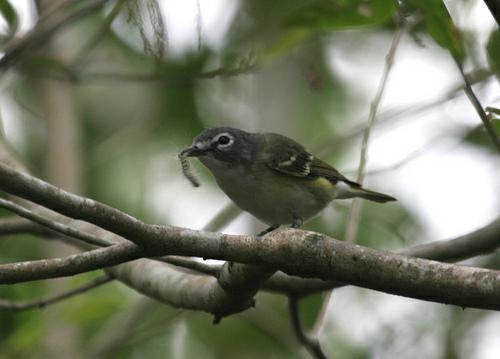
A photo of a blue headed vireo